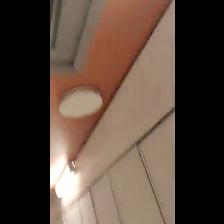
Label: NonHuman